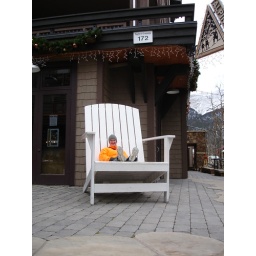
Me sitting on a ginormous lounge chair in the central villiage at the Copper Mountain Ski Resort.